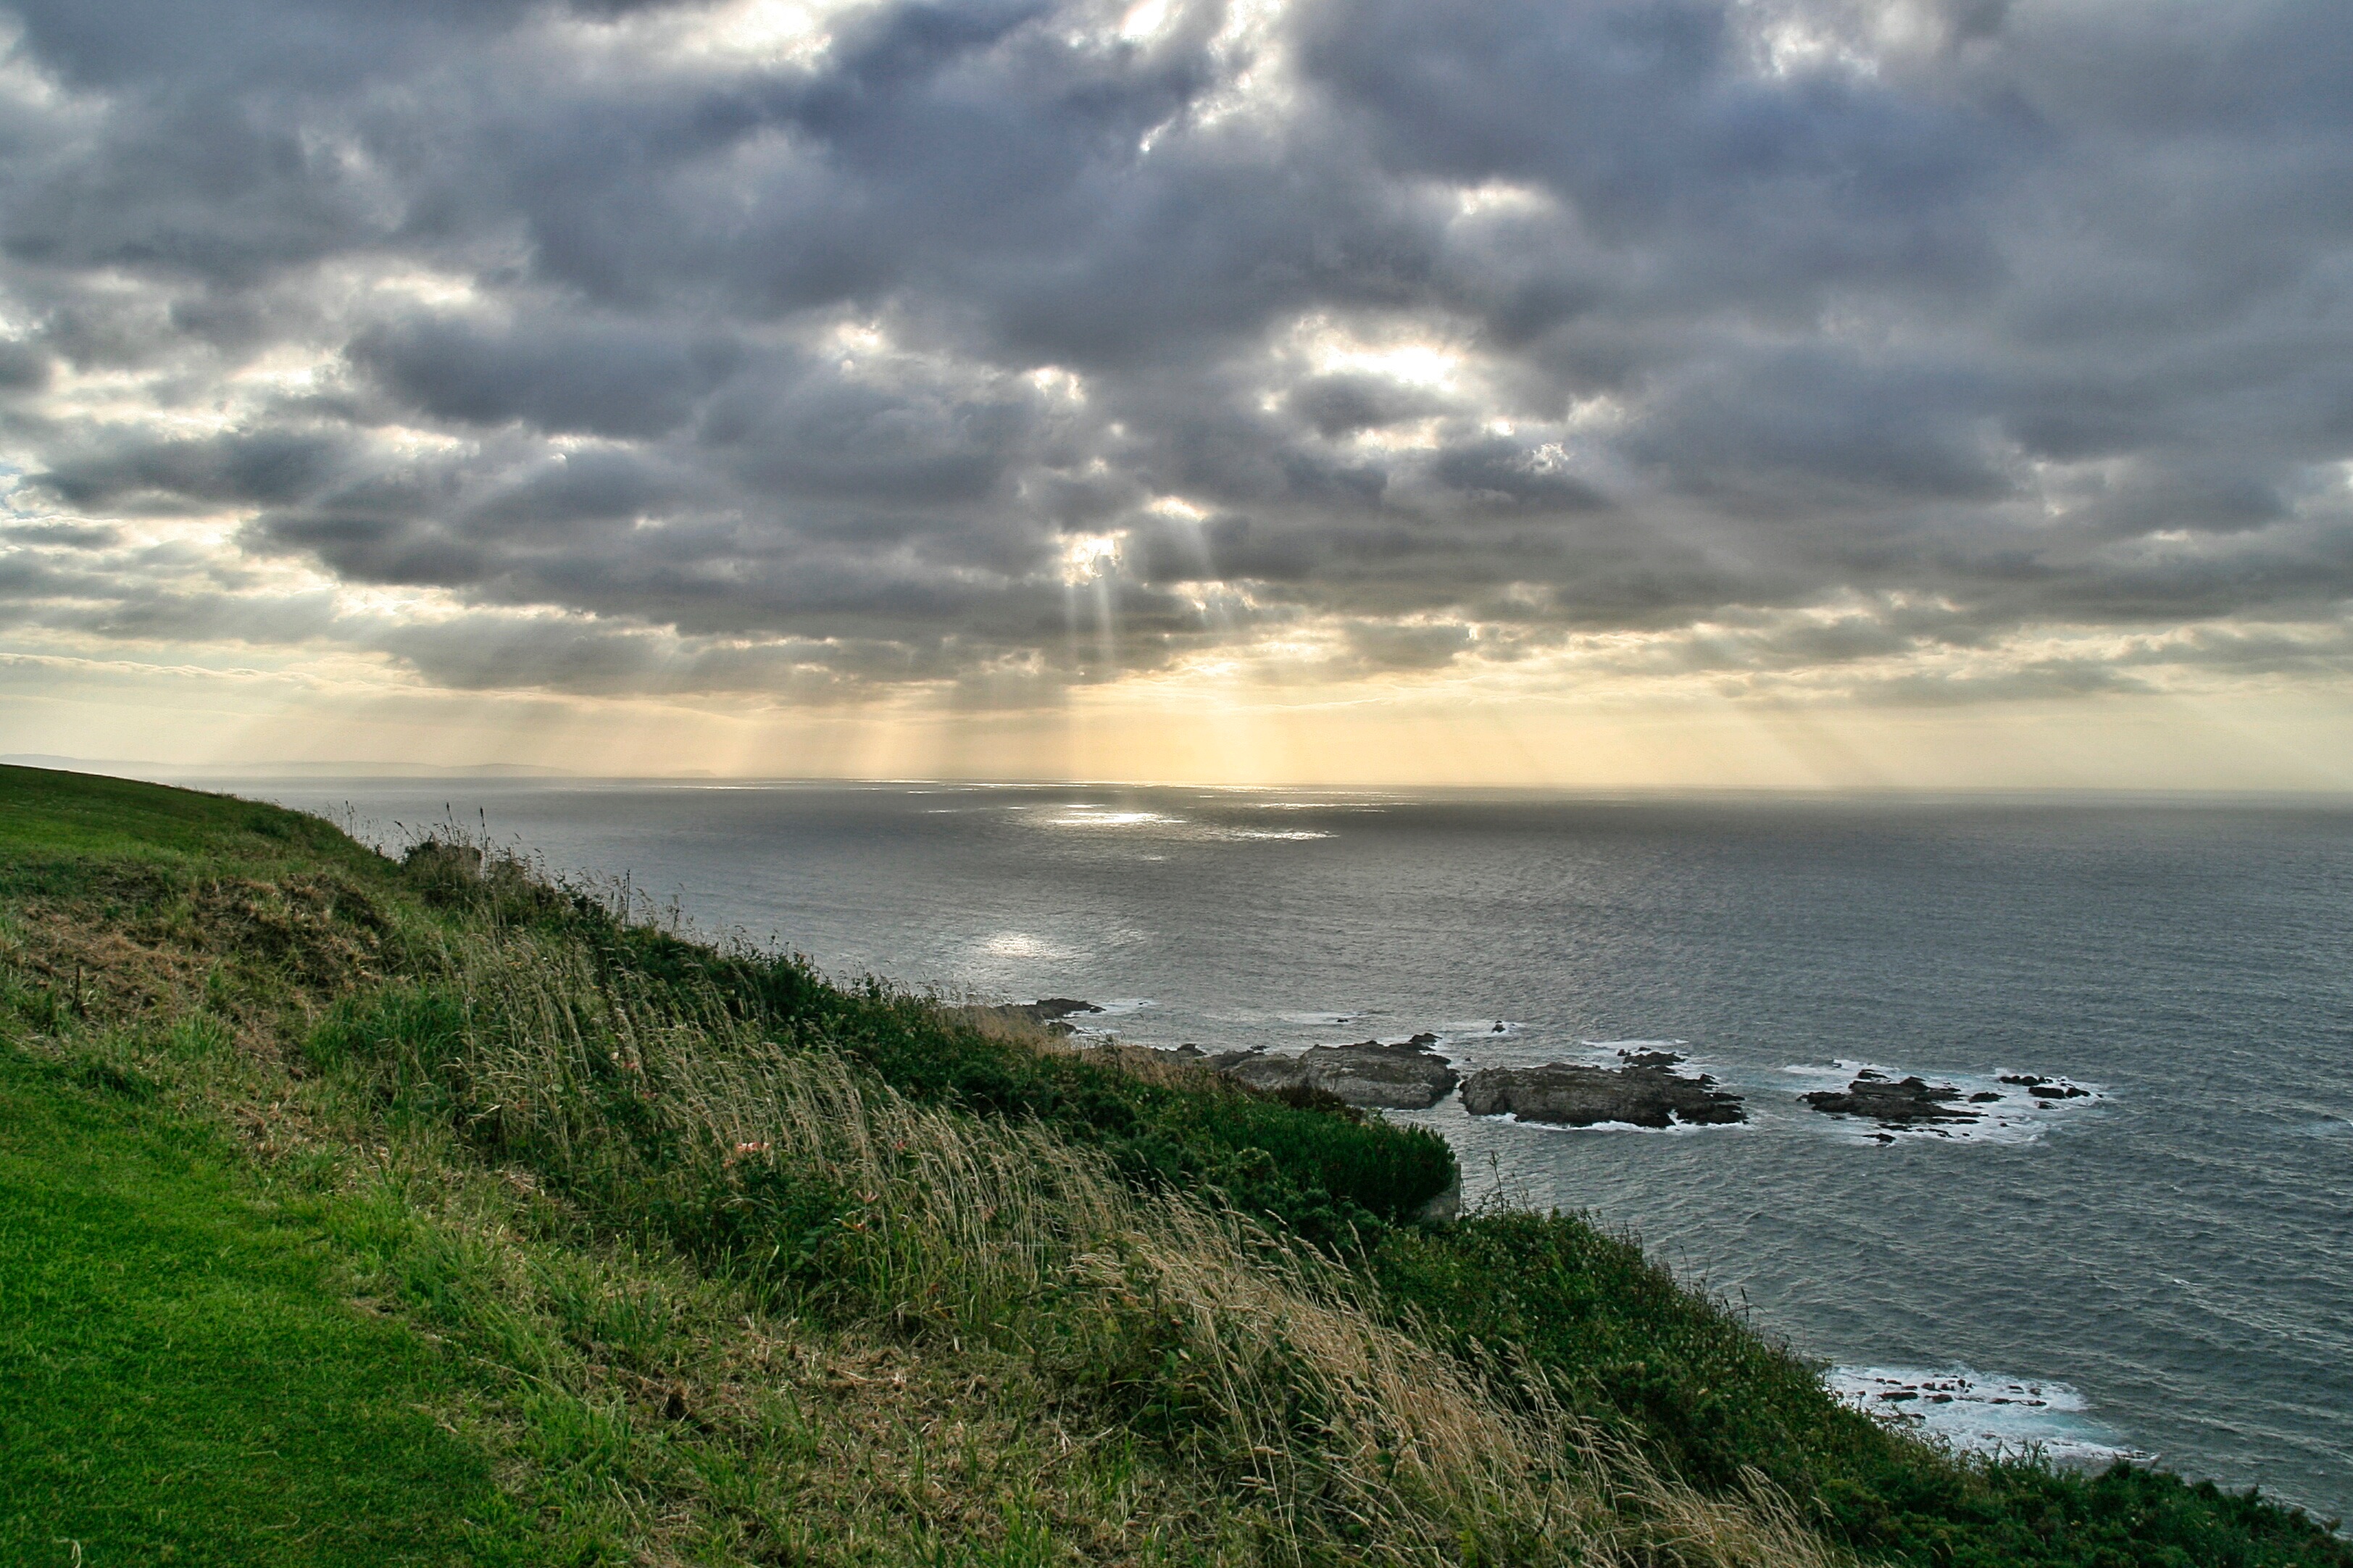
beach, landscape, sea, coast, ocean, horizon, cloud, sky, morning, shore, wave, cliff, dusk, bay, terrain, body of water, habitat, loch, cape, meteorological phenomenon, atmospheric phenomenon, wind wave